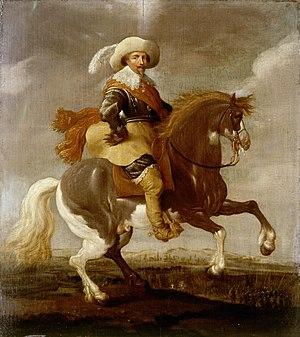
Frédéric-Henri de Nassau, prince d'Orange, né le 29 janvier 1584 à Delft, mort le 14 mars 1647 à La Haye, est un capitaine et amiral général des Provinces-Unies, prince d'Orange, comte de Nassau, stathouder de Zélande, stathouder de Gueldre, stathouder d'Utrecht, stathouder d'Overrijssel de 1625 à 1647, stathouder de Drenthe de 1640 à 1647.
Palamedes Palamedesz est un peintre de l'âge d'or de la peinture néerlandaise.